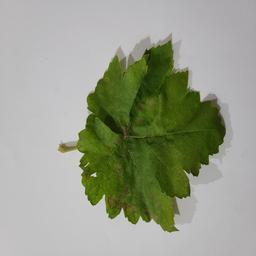
Label: Powdery Mildew